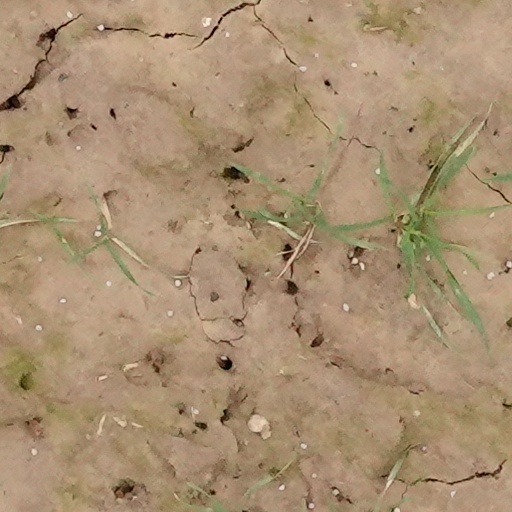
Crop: wheat